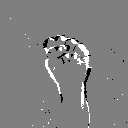
ASL letter: s